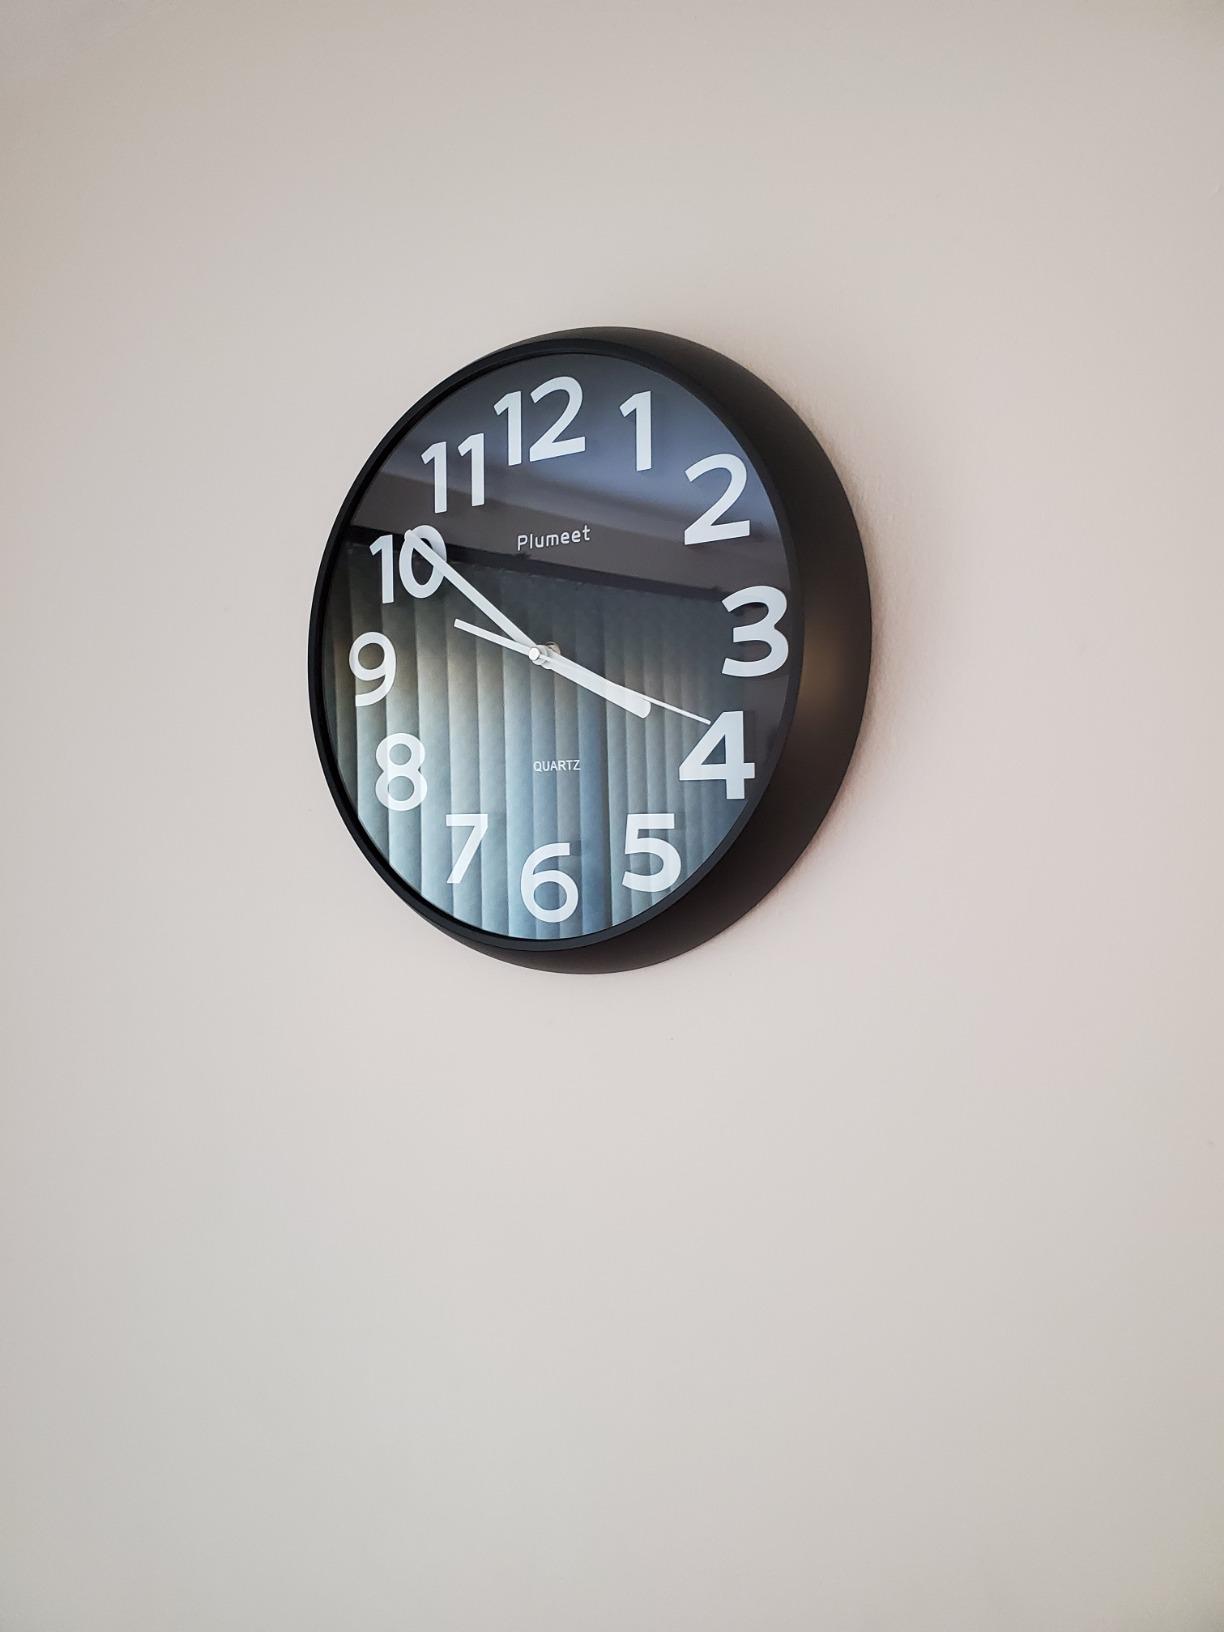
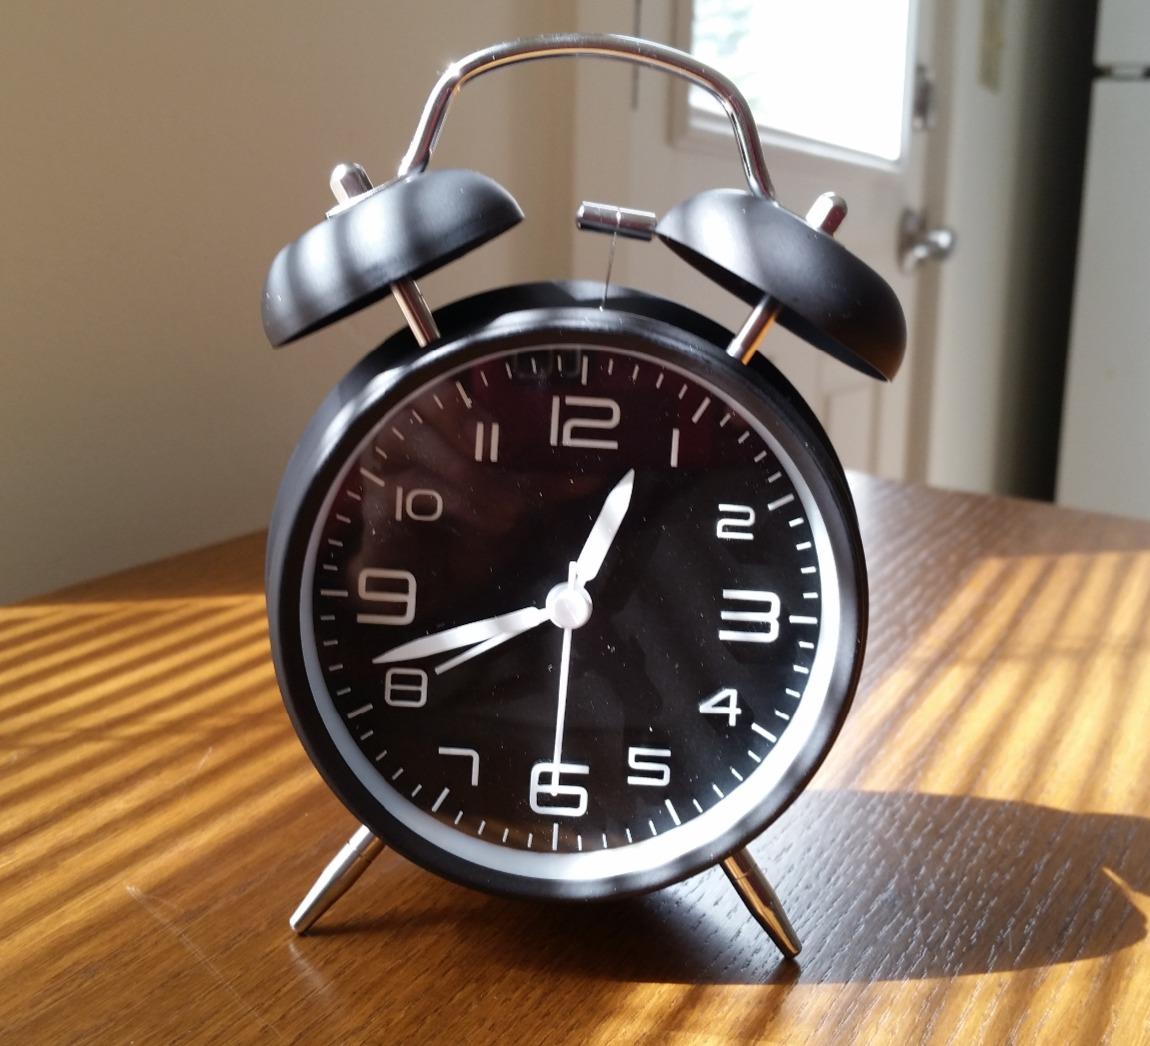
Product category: clock
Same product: no